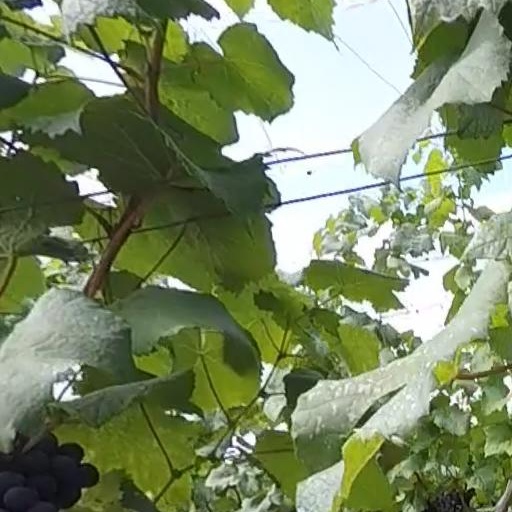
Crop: grape